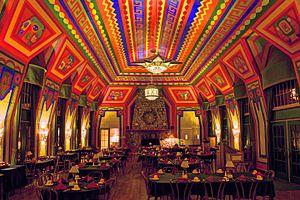
Le Naniboujou Lodge – ou Naniboujou Club Lodge – est un lodge américain dans le comté de Cook, dans le Minnesota. Situé sur les bords du lac Supérieur à l'embouchure de la Brule, le bâtiment a été construit en 1928-1929. Il est inscrit au Registre national des lieux historiques depuis le 21 octobre 1982.